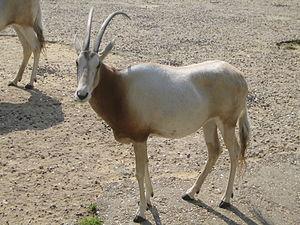
Oryx algazelle (oryx dammah), zoo de Vincennes.
Le parc zoologique de Paris, anciennement parc zoologique du bois de Vincennes et couramment appelé zoo de Vincennes, est un parc zoologique français du Muséum national d'histoire naturelle, situé dans le 12ᵉ arrondissement de Paris, où il couvre une superficie de 14,5 hectares dans l'ouest du bois de Vincennes. Conçu en 1934, en complément de la ménagerie du Jardin des plantes, ce zoo a pour vocation l'observation du comportement animal en captivité et la reproduction d'espèces menacées dans leur milieu d'origine.